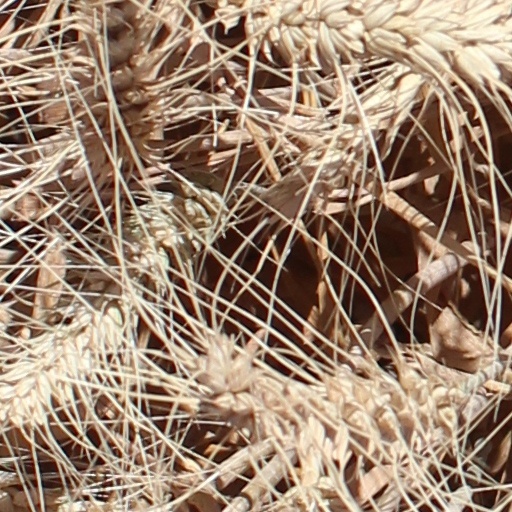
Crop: wheat